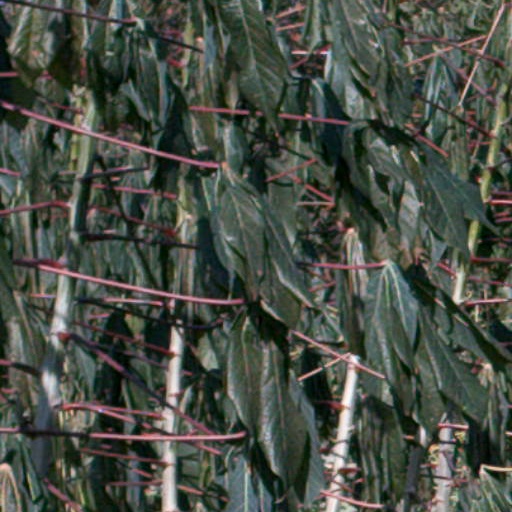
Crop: cassava